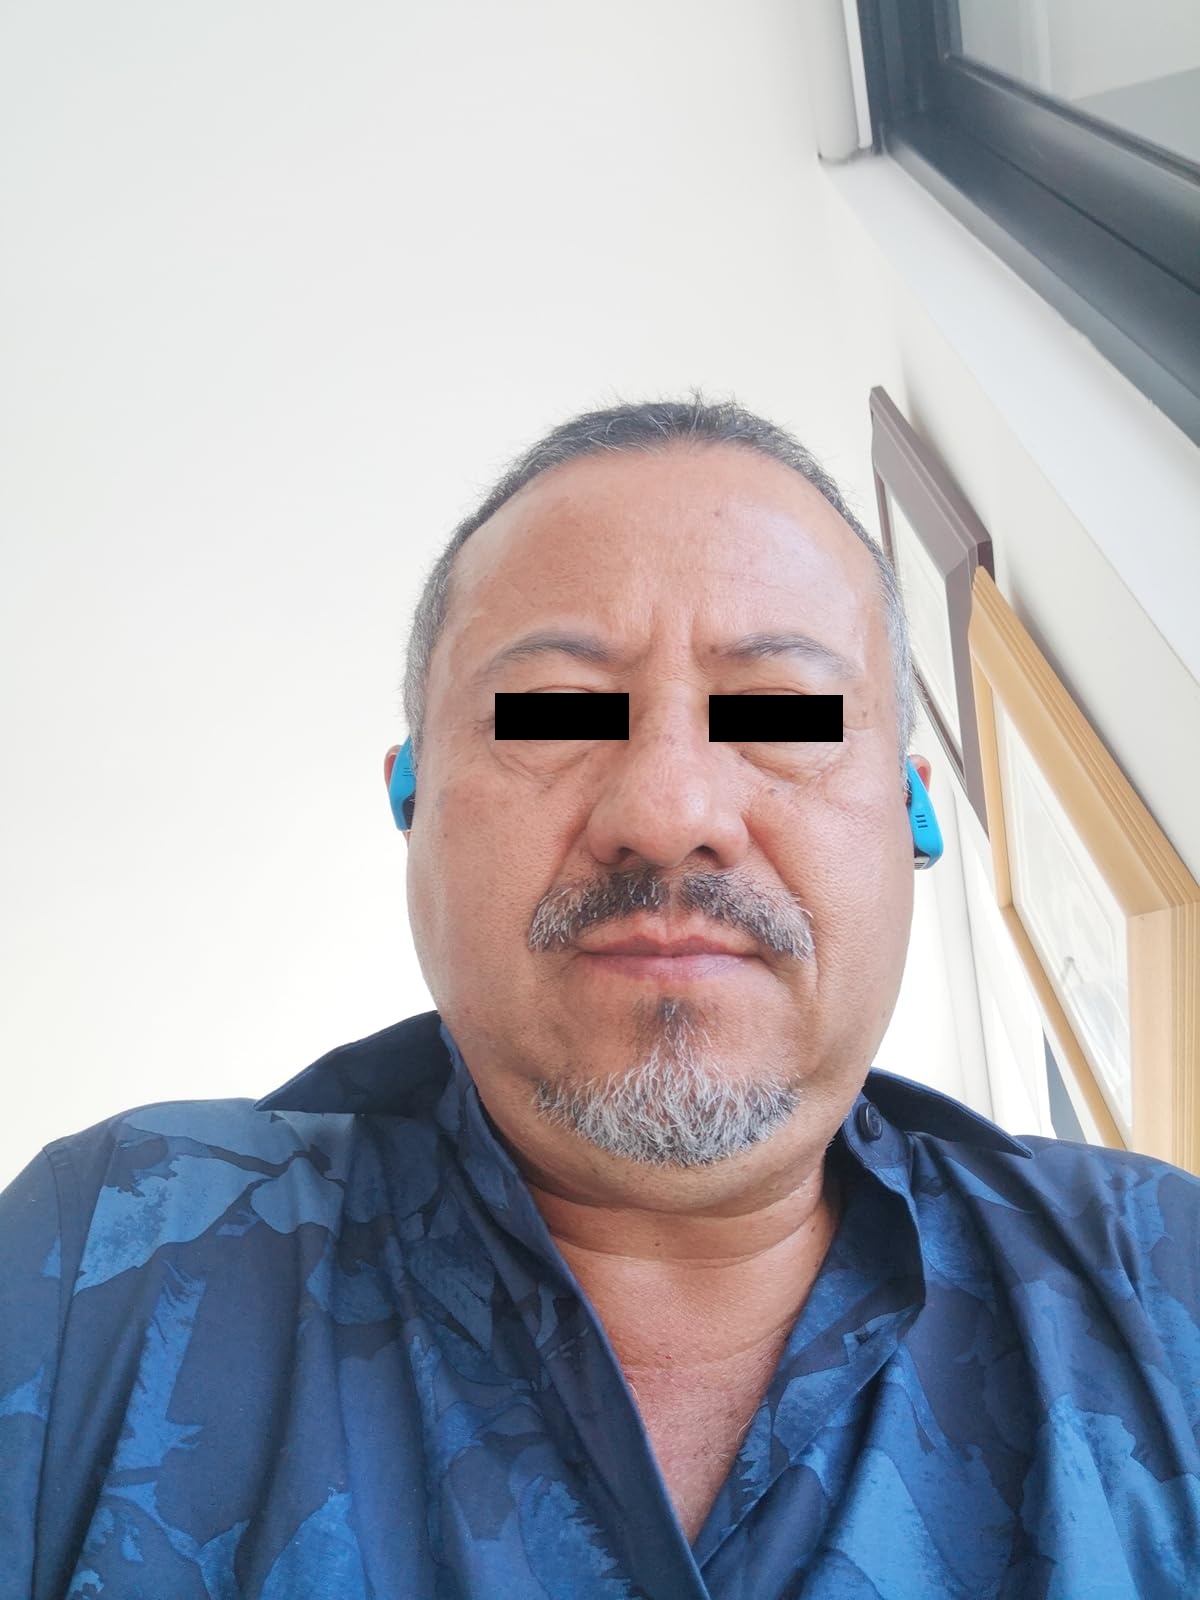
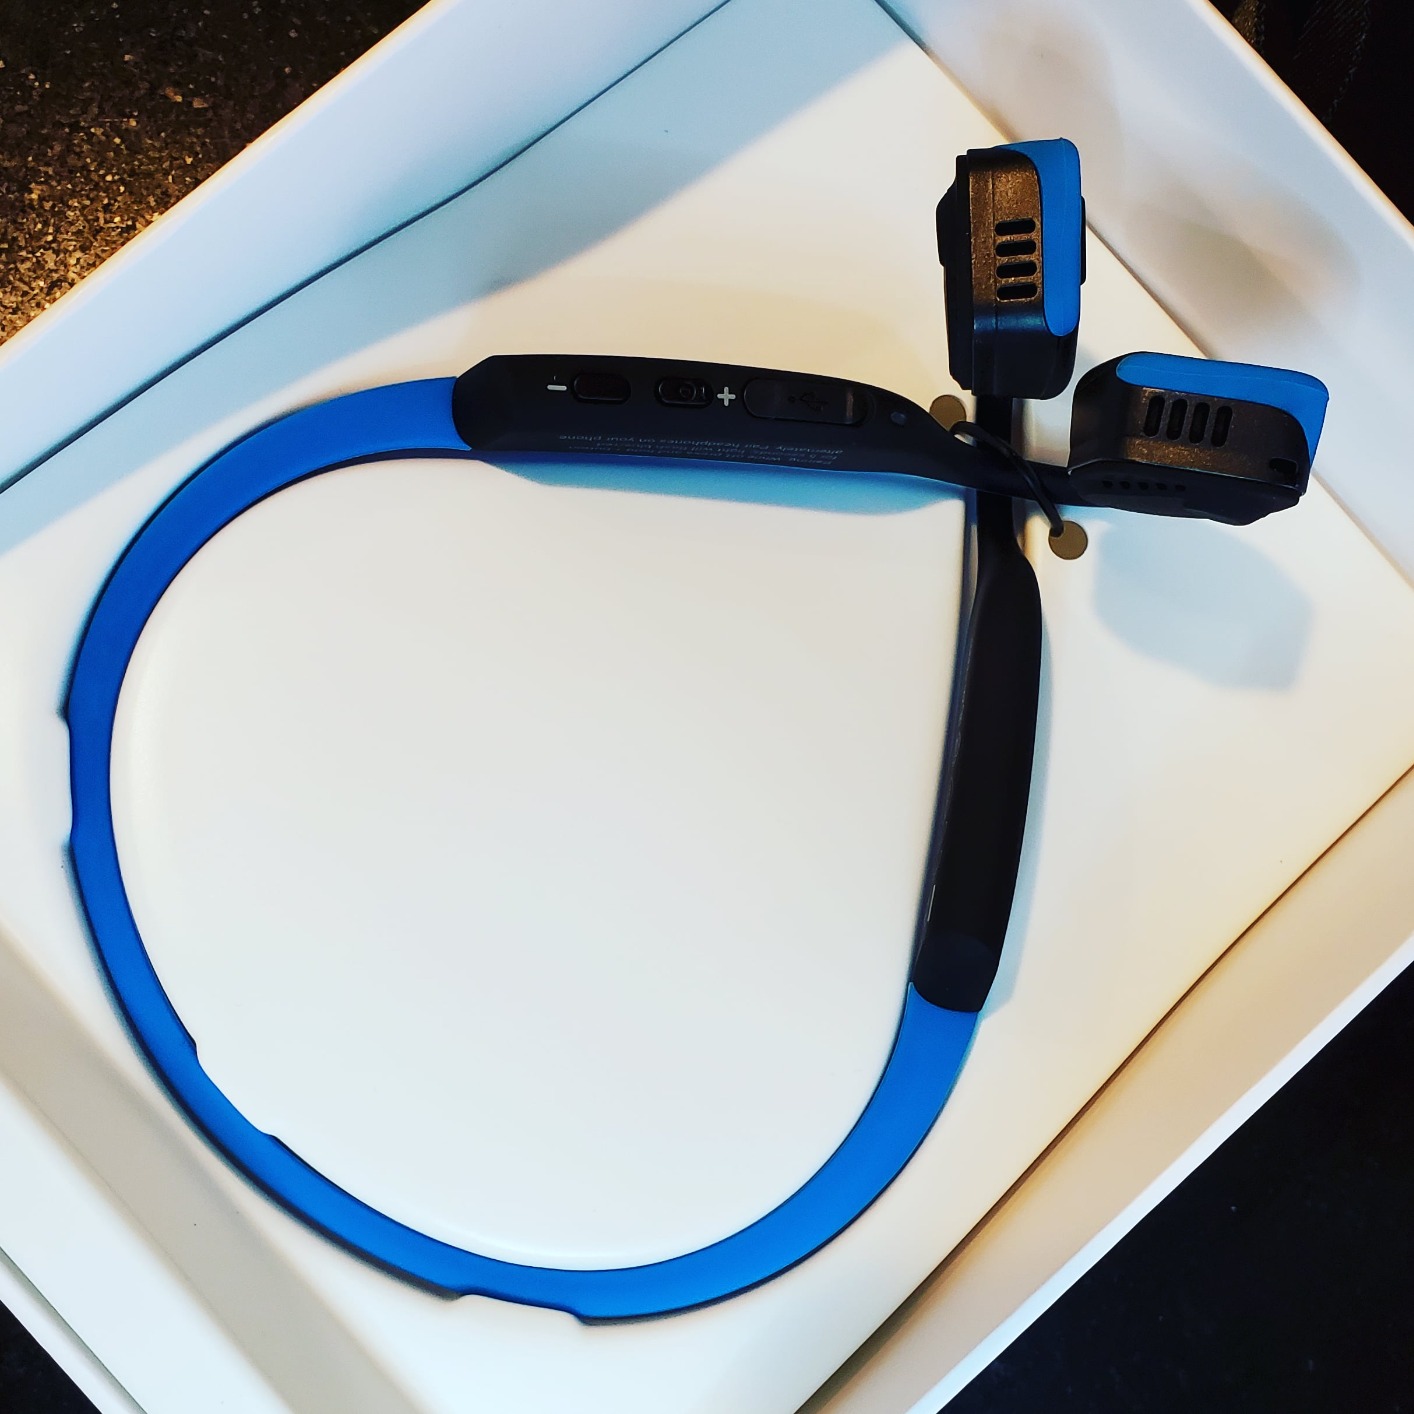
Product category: headphones
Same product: yes